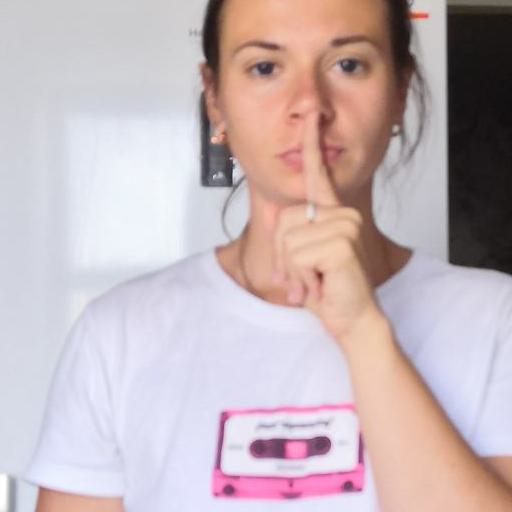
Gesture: mute